Komitas Aghtsetsi

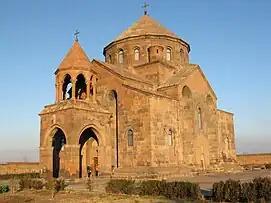
Saint Hripsime Church

Komitas I Aghtsetsi or Komitas I of Aghdznik was a Catholicos of Armenia and Supreme Patriarch as well as the bishop of Taron from 615 until his death in 628. He is known also as Komitas Shinogh, "The Builder" — an allusion to his significant patronage of building and restoration work He was instrumental in the realization of several architectural projects, among which were the complete renovation of the Cathedral at the Holy See of Etchmiadzin; the construction of the Church of St. Hripsime, which stands to this day on the site of an earlier edifice; and the building of the Church of St. Gregory in Dvin.